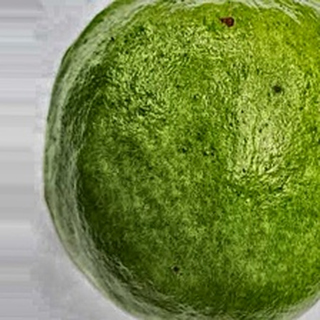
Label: healthy_guava